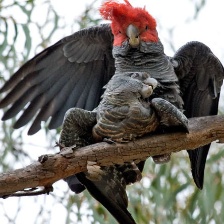
Species: GANG GANG COCKATOO
Scientific name: CALLOCEPHALON FIMBRIATUM
ImageNet parent category: sulphur-crested_cockatoo